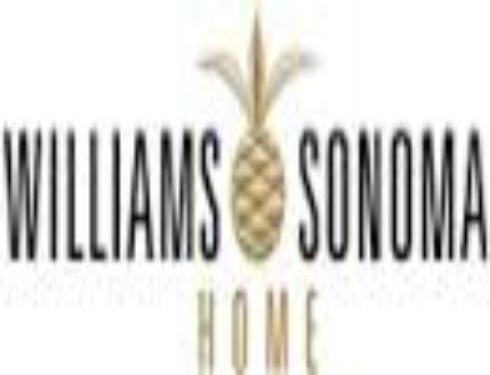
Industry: Clothes